Van de koele meren des doods (film)

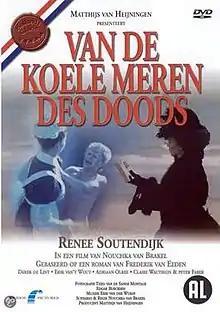
DVD cover

Van de koele meren des doods is a 1982 Dutch film, directed by Nouchka van Brakel and based on the same-named novel by Frederik van Eeden. Book and film give an account of a bourgeois woman who struggles with her sexuality. The film is known internationally as Hedwig: The Quiet Lakes and The Cool Lakes of Death. The film was selected as the Dutch entry for the Best Foreign Language Film at the 55th Academy Awards, but was not accepted as a nominee.